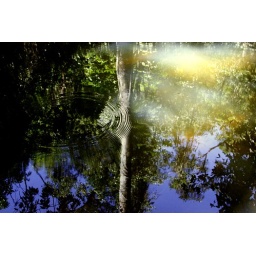
under the blue sky